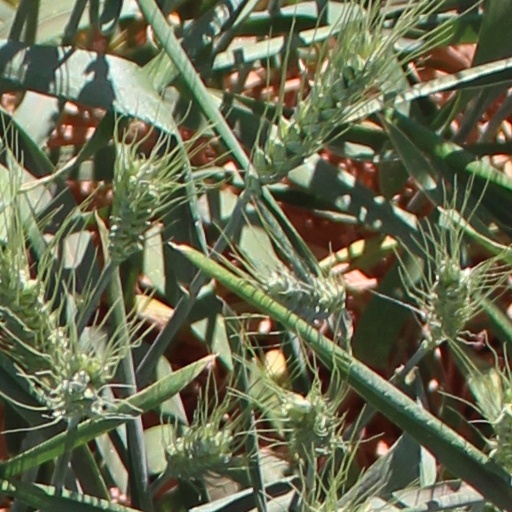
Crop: wheat